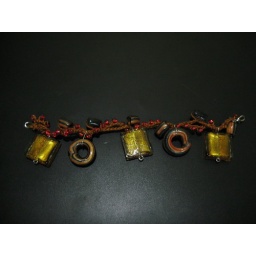
red, black and gold polymer clay and glass beads laid in crocheted golden brown thread..